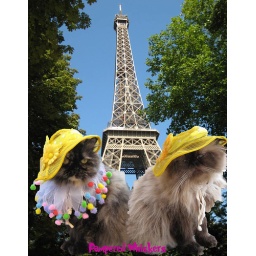
Hot and Bandit in Little Miss Sunshine cat hat